Susan Gerbic

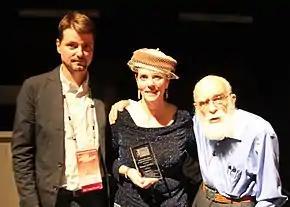
Gerbic, with D. J. Grothe (left) and James Randi (right), receives the James Randi Award for Skepticism in the Public Interest at The Amazing Meeting, July 2013

Much of Gerbic's activism has consisted of organizing sting operations against people claiming to be mediums. She and a group of volunteers calling themselves "Guerrilla Skeptics" would set up fake Facebook profiles, then visit mediums claiming to be receiving messages from the subjects of the profiles. Gerbic's team would record the session and post the evidence online.